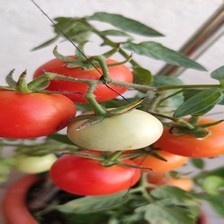
Label: tomato